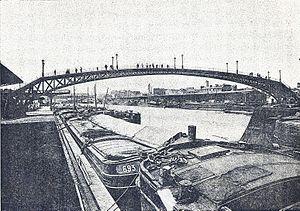
Passerelle de la Moselle à Paris, construction Armand Moisant
Armand Moisant, né le 28 août 1838 à Neuillé-Pont-Pierre et mort dans cette même commune le 10 juillet 1906, est un ingénieur-constructeur et industriel français. Il s'illustra de 1870 à 1906 dans de grands travaux de constructions métalliques en France tels que le Bon Marché, le Grand Palais et autres travaux pour les expositions universelles de Paris, le métro aérien et la gare de Lyon à Paris, le pont du Midi à Lyon ainsi que dans les colonies et le monde entier.
La passerelle de la Moselle est une passerelle piétonnière du 19ᵉ arrondissement de Paris, franchissant le bassin de la Villette en son centre, pour relier le quai de la Loire au sud au quai de la Seine au nord.